List of extreme points of Spain

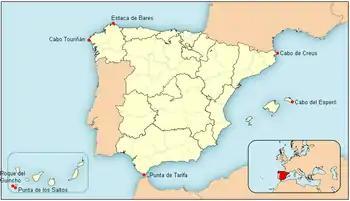
Map of the extreme points of Spain.

This is a list of the extreme points of Spain — the points that are farther north, south, east or west than any other location.